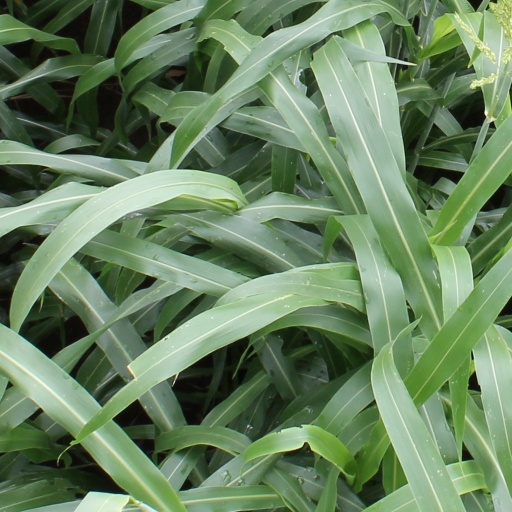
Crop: sorghum